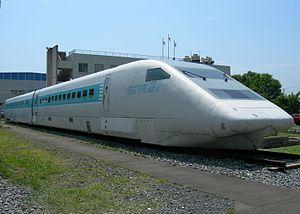
STAR21 était une rame prototype Shinkansen exploitée par la JR East au Japon. Son nom est l'acronyme de « Superior Train for the Advanced Railway toward the 21st Century ».
Le Shinkansen est le système de train à grande vitesse en service au Japon. Ce nom désigne aussi bien les trains que l'infrastructure. L'utilisation d'un ensemble de lignes réservées et les techniques employées ont fait du Shinkansen un précurseur et du Japon le pionnier de la grande vitesse ferroviaire lors de sa mise en service en 1964. Les rames du Shinkansen sont aujourd'hui mondialement reconnues pour leur confort, leur fiabilité et leur sécurité, ainsi que pour leur gestion des plus rigoureuses.